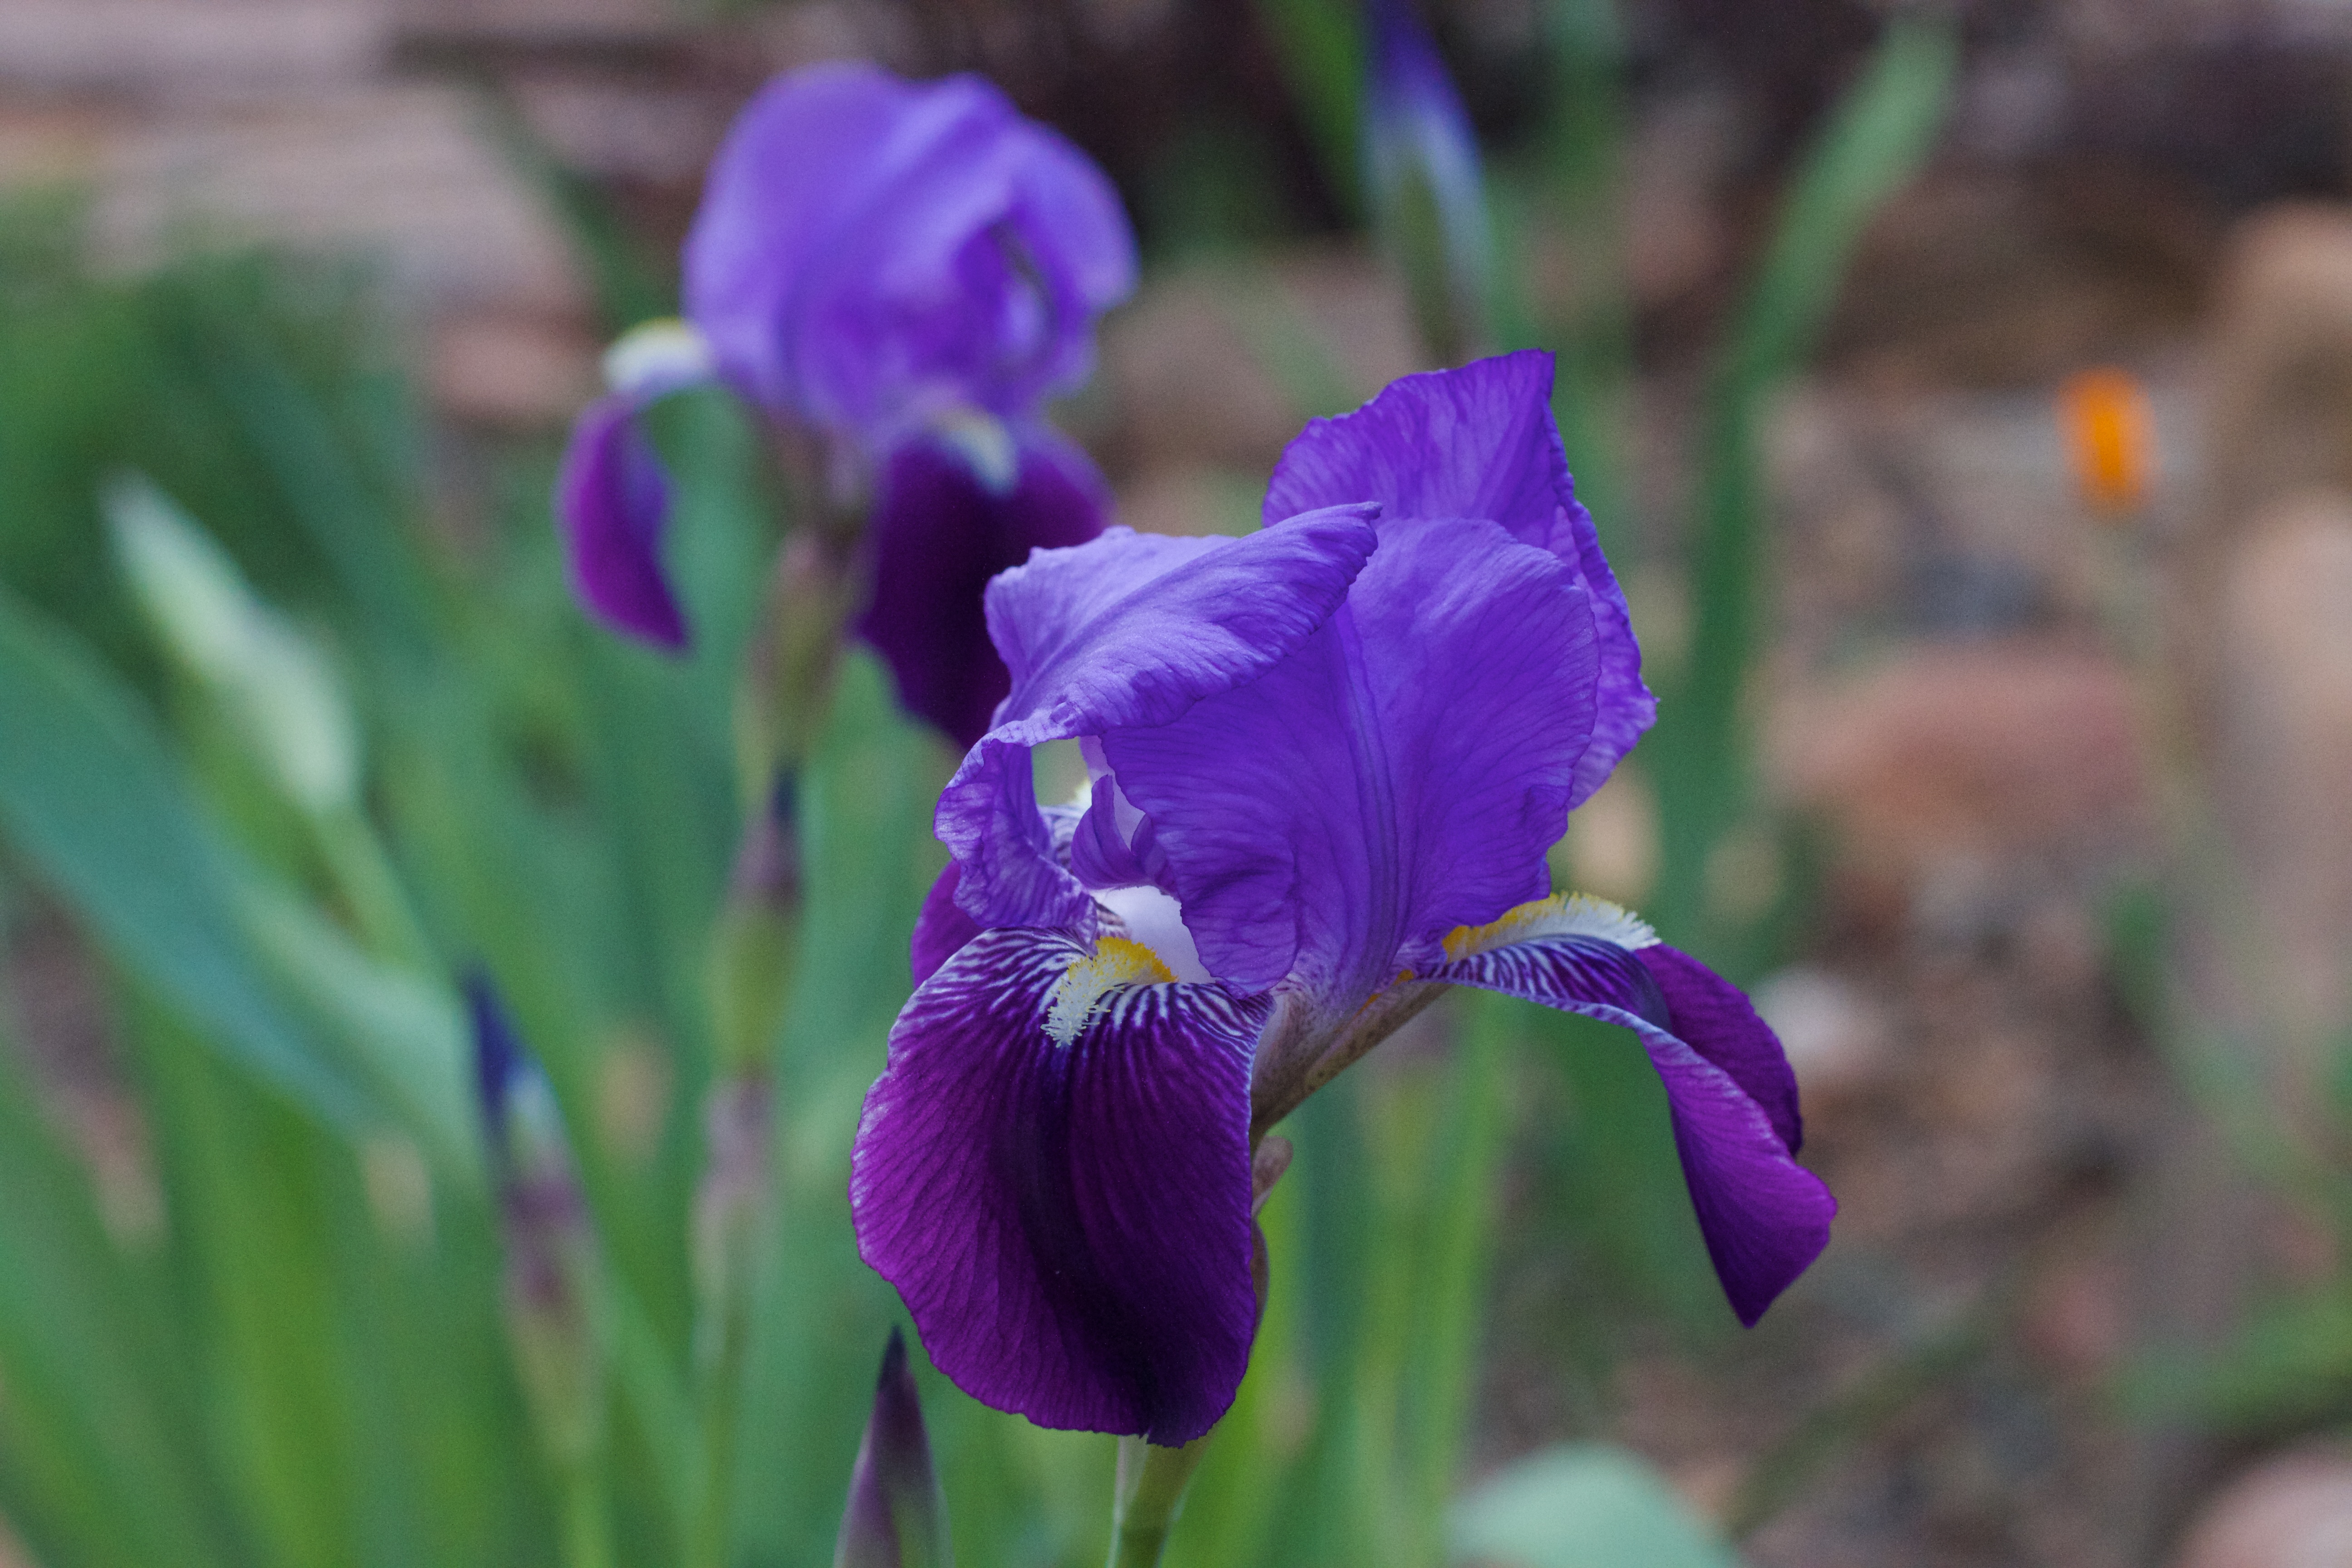
flower, iris, plant, iris versicolor, flora, botany, iris family, eye, land plant, flowering plant, organ, wildflower